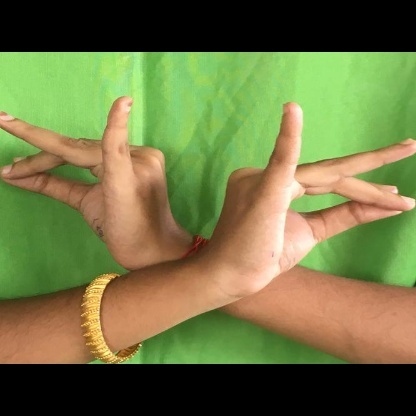
Mudra: Katakavardhana